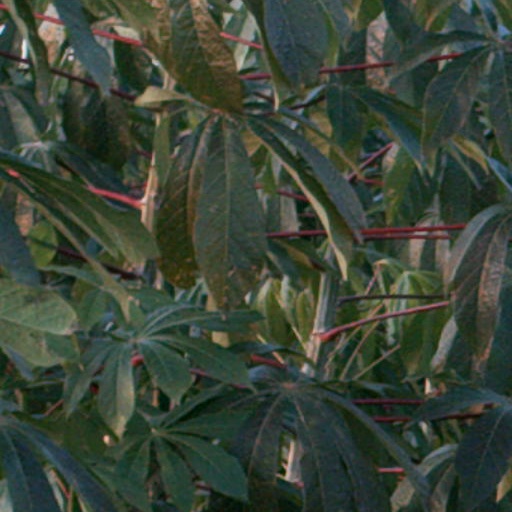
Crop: cassava